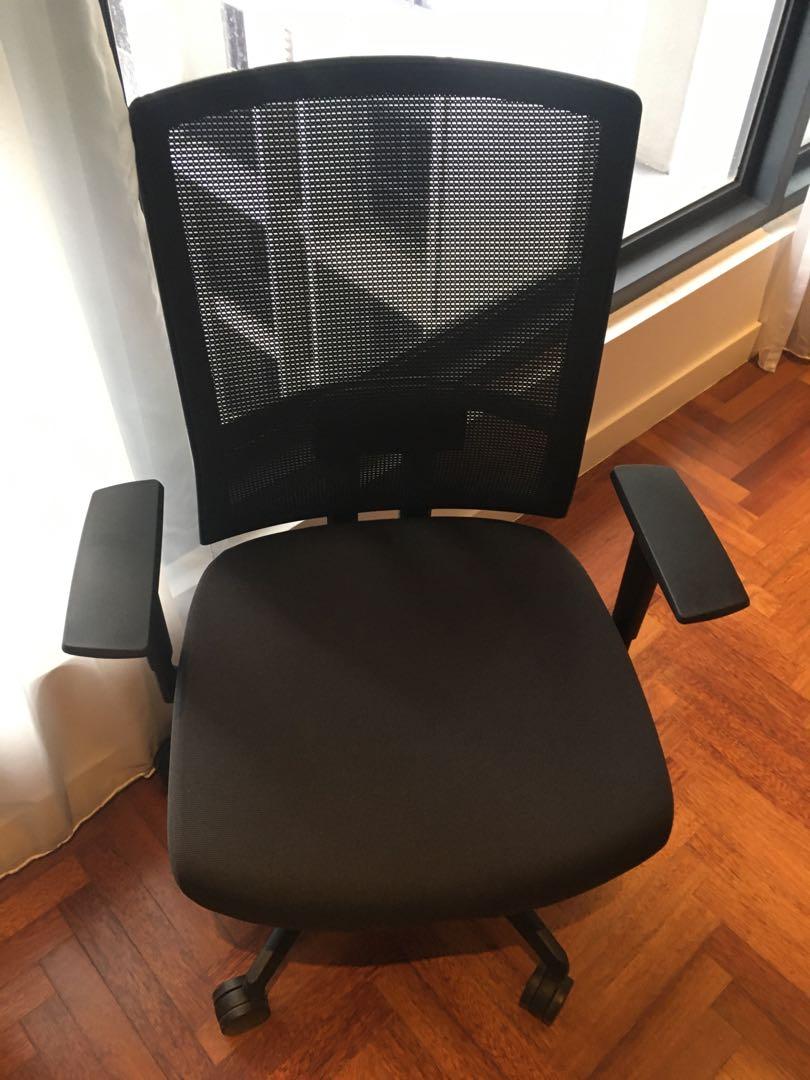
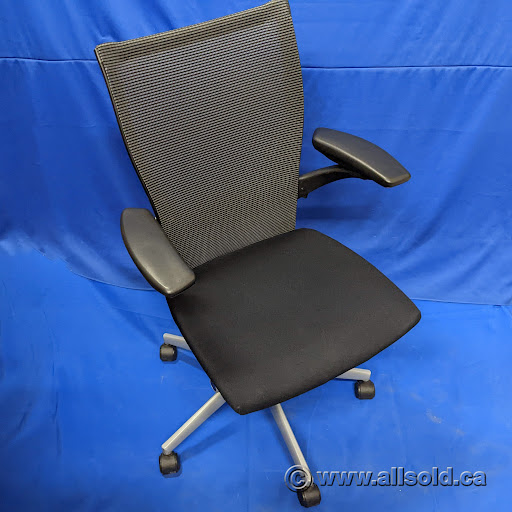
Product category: items_chair
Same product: yes